Empress Elisabeth of Austria

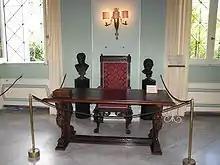
Elisabeth's desk at the Achilleion in Corfu

Elisabeth never recovered from the tragedy, sinking further into melancholy. Within ten years, she had lost her father, Maximilian Joseph, in 1888; her only son Rudolf in 1889; her older sister Helene in 1890; her mother, Ludovika, in 1892; and her younger sister, Sophie Charlotte, during an accidental fire at the Bazar de la Charité in 1897. After Rudolf's death she was thought to have dressed only in black for the rest of her life, although a light blue and cream dress discovered by The Hofburg's Sisi Museum dates to this time. To compound her losses, Count Gyula Andrássy died on 18 February 1890. "My last and only friend is dead," she lamented. Elisabeth's youngest daughter Marie Valerie declared, "...she clung to him with true and steadfast friendship as she did perhaps, to no other person."